Herbert Read

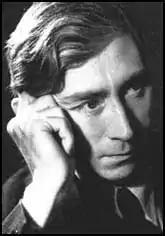

Sir Herbert Edward Read, (4 December 1893 – 12 June 1968) was an English art historian, poet, literary critic and philosopher, best known for numerous books on art, which included influential volumes on the role of art in education. Read was co-founder of the Institute of Contemporary Arts. As well as being a prominent English anarchist, he was one of the earliest English writers to take notice of existentialism. He was co-editor with Michael Fordham and Gerhard Adler of the British edition in English of "The Collected Works of C. G. Jung".